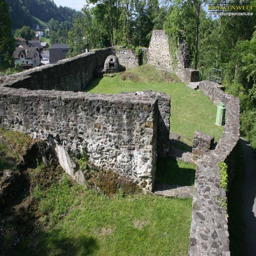
Schellenberg Castle